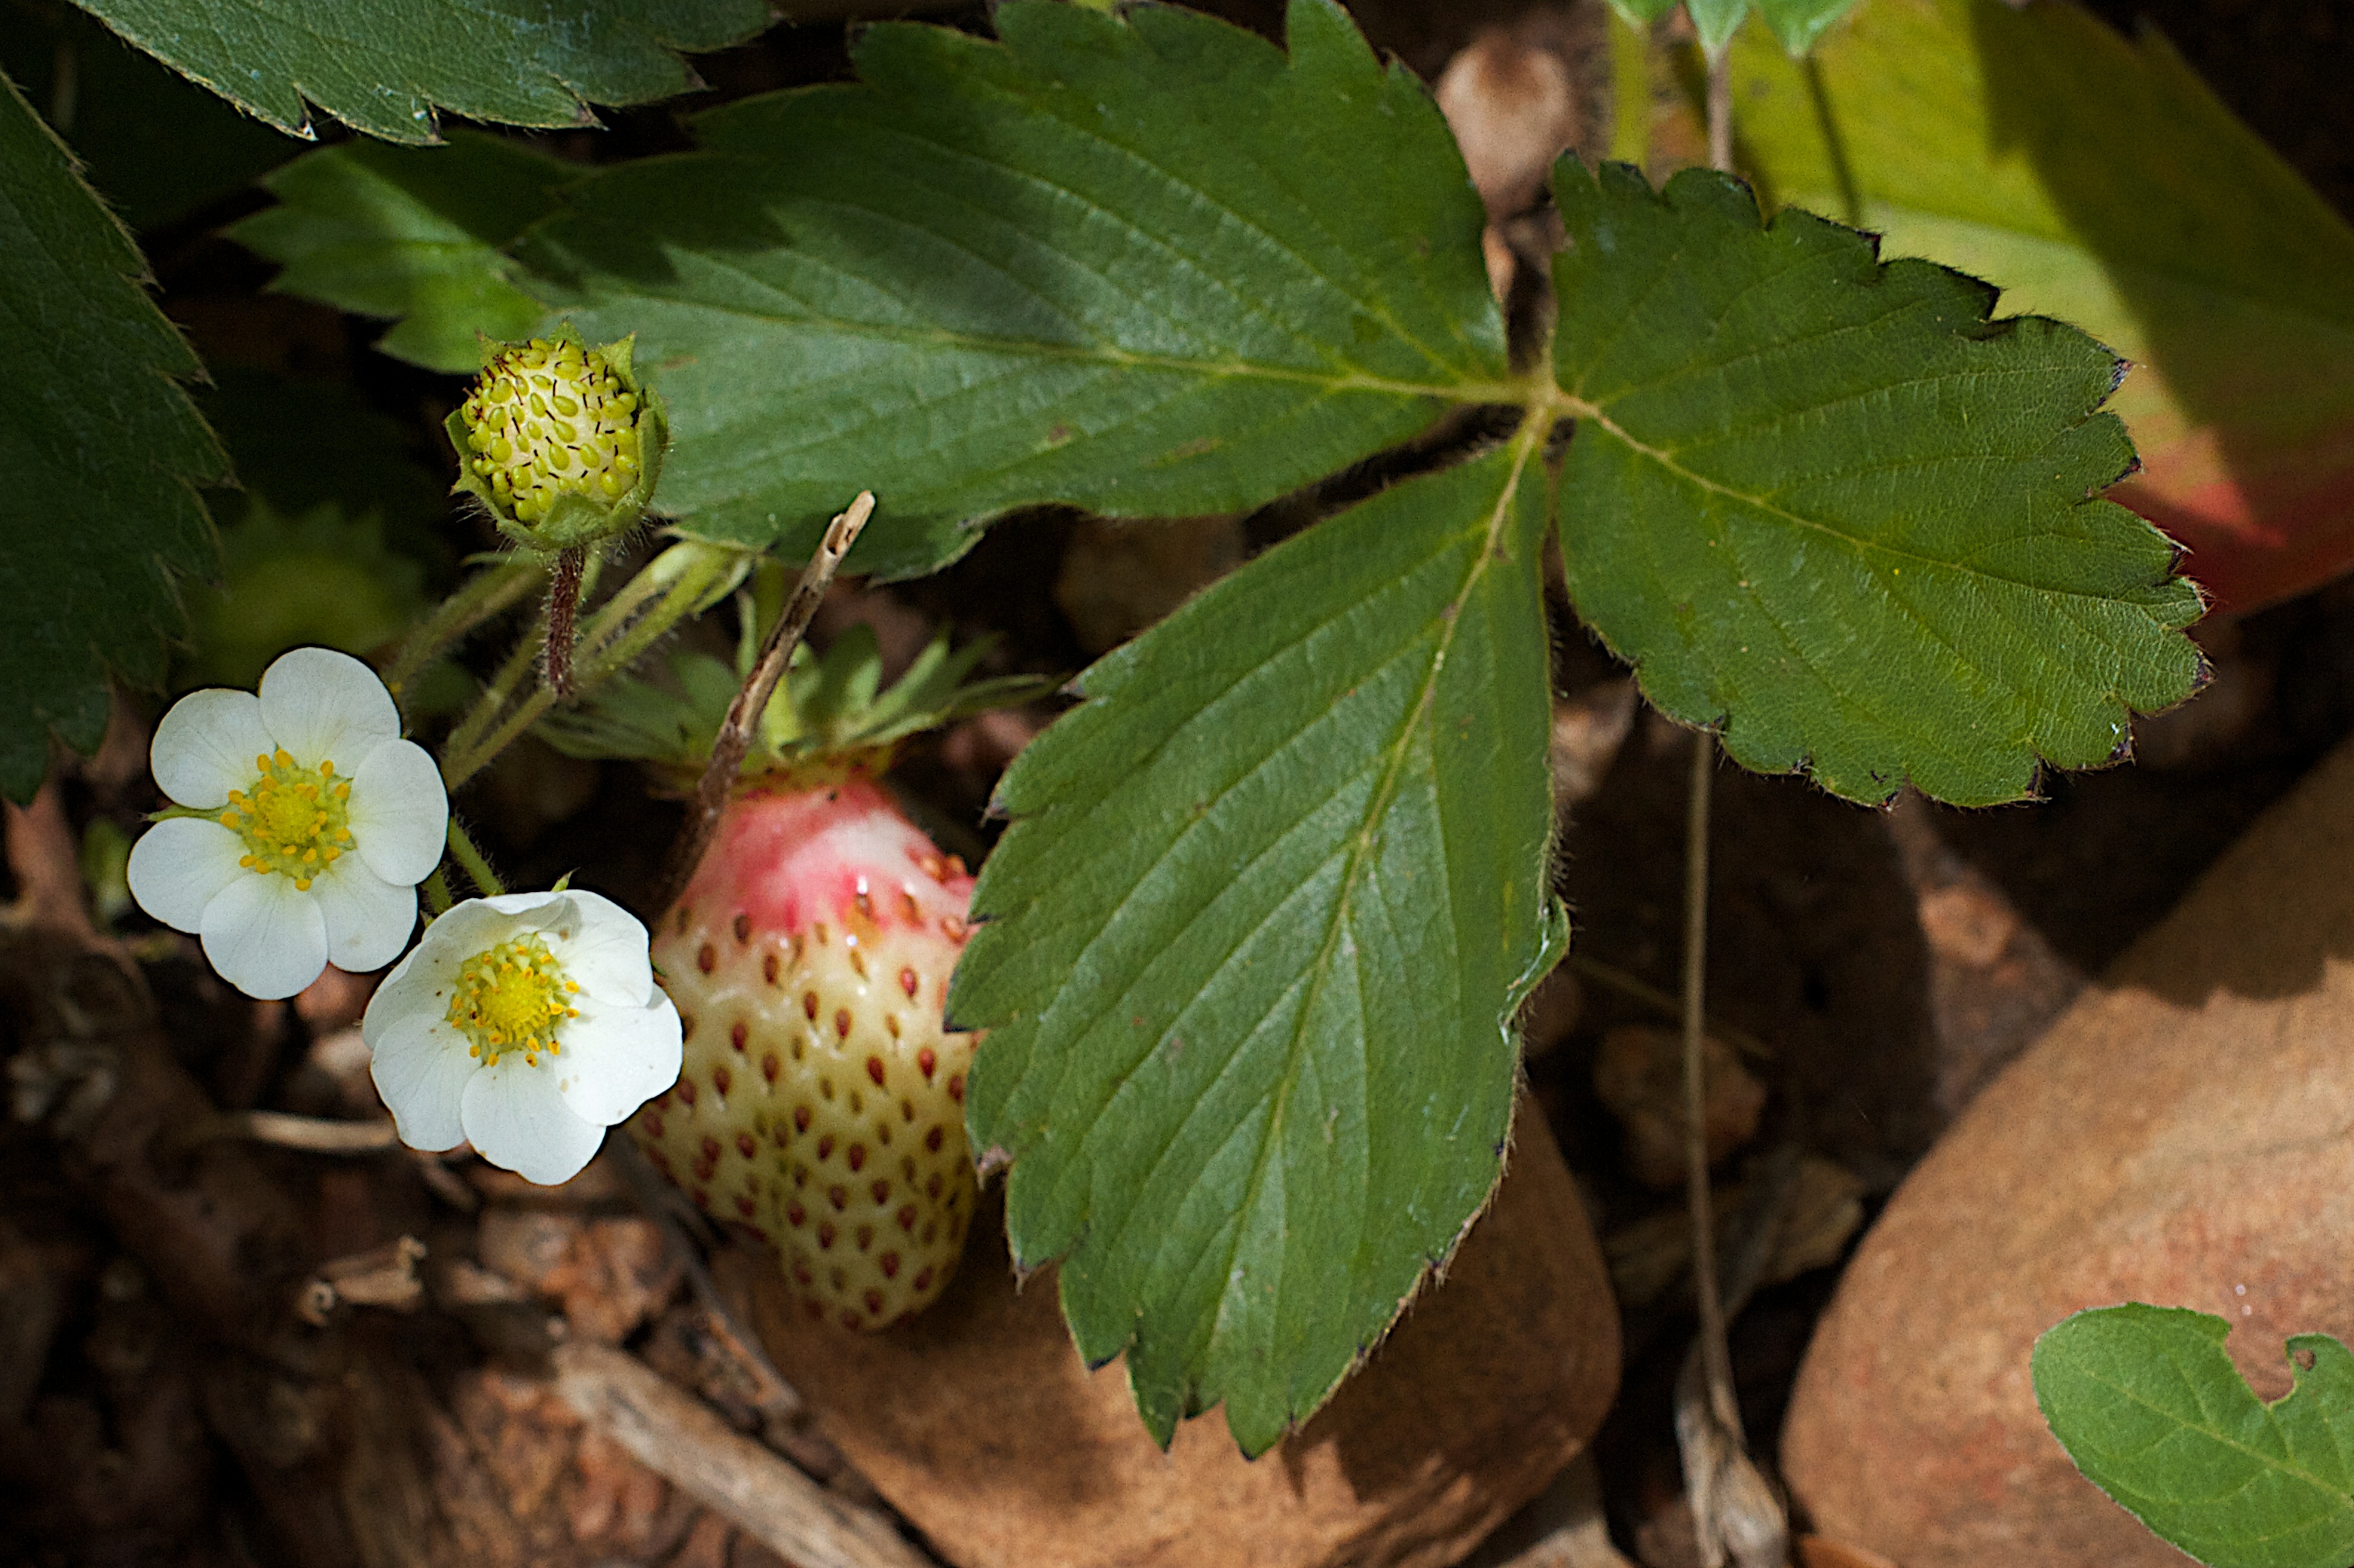
tree, plant, fruit, berry, leaf, flower, food, produce, botany, flora, strawberry, shrub, deciduous, flowering plant, woody plant, land plant